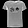
Label: T - shirt / top